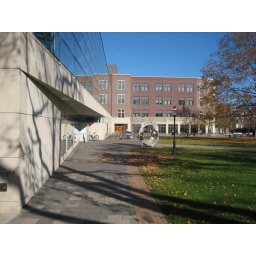
The CS building reflected in the windows of the new Friend Center.